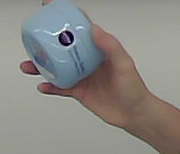
Product: nivea_baby